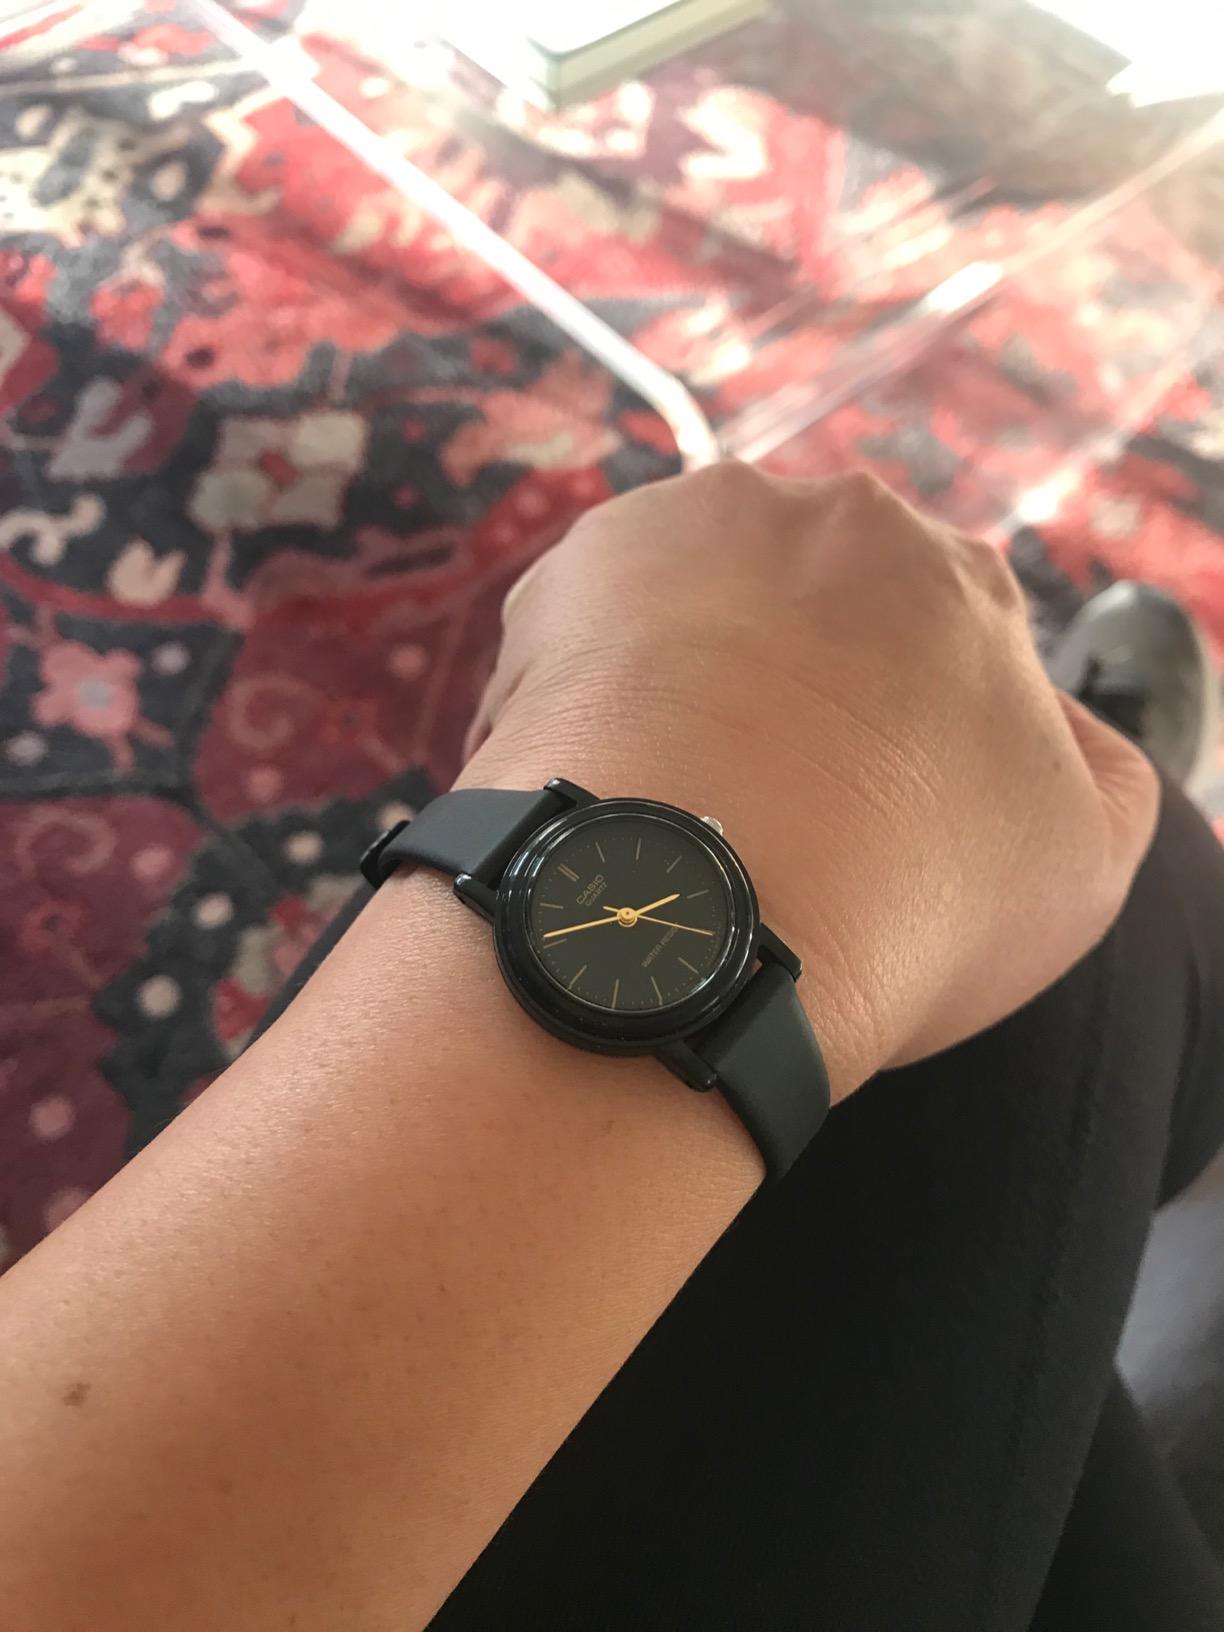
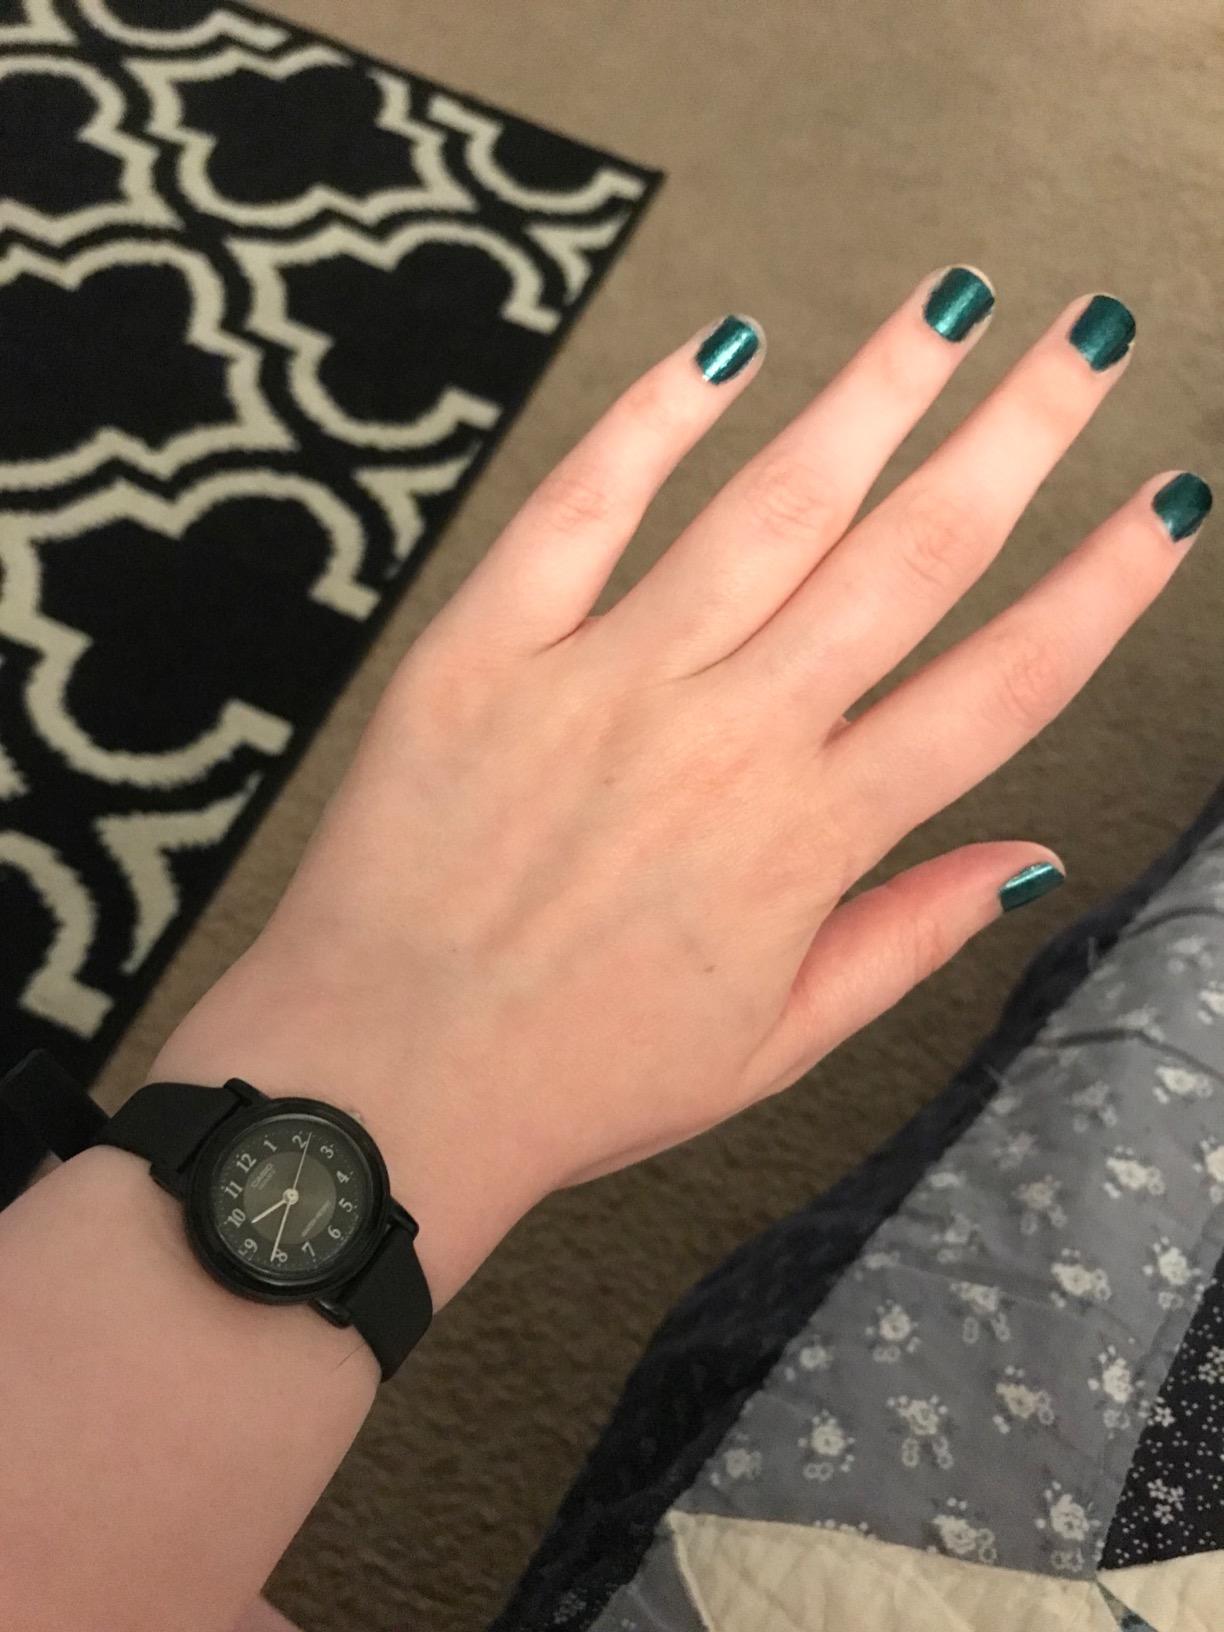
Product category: accessories_watch
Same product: no